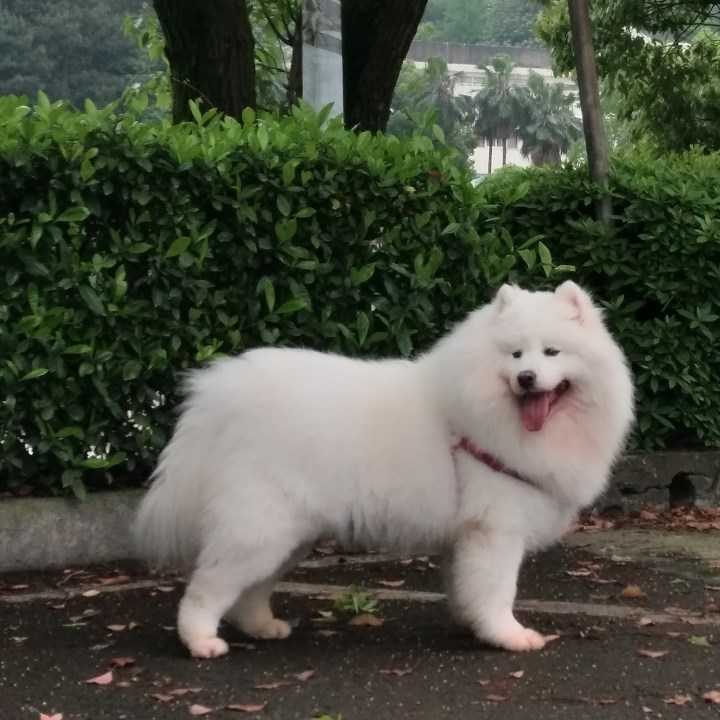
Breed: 2192-n000088-Samoyed